Proposed railways in Sydney

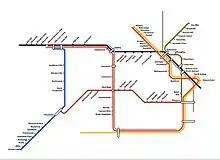
Partial diagram of possible 2050 network under the proposed Christie report

In 2001, the Co-ordinator General of Rail, Ron Christie, released a report, the "Long-Term Strategic Plan for Rail for Sydney, the Central Coast, Newcastle, the Illawarra, the South Coast and the Blue Mountains", which outlined the critical infrastructure that would need to be built between then and 2050 to ensure the long-term survival and operation of the CityRail network. Christie's report suggested that several "metro" lines should be built to service new areas and to relieve capacity on existing lines. In particular, Christie suggested lines: